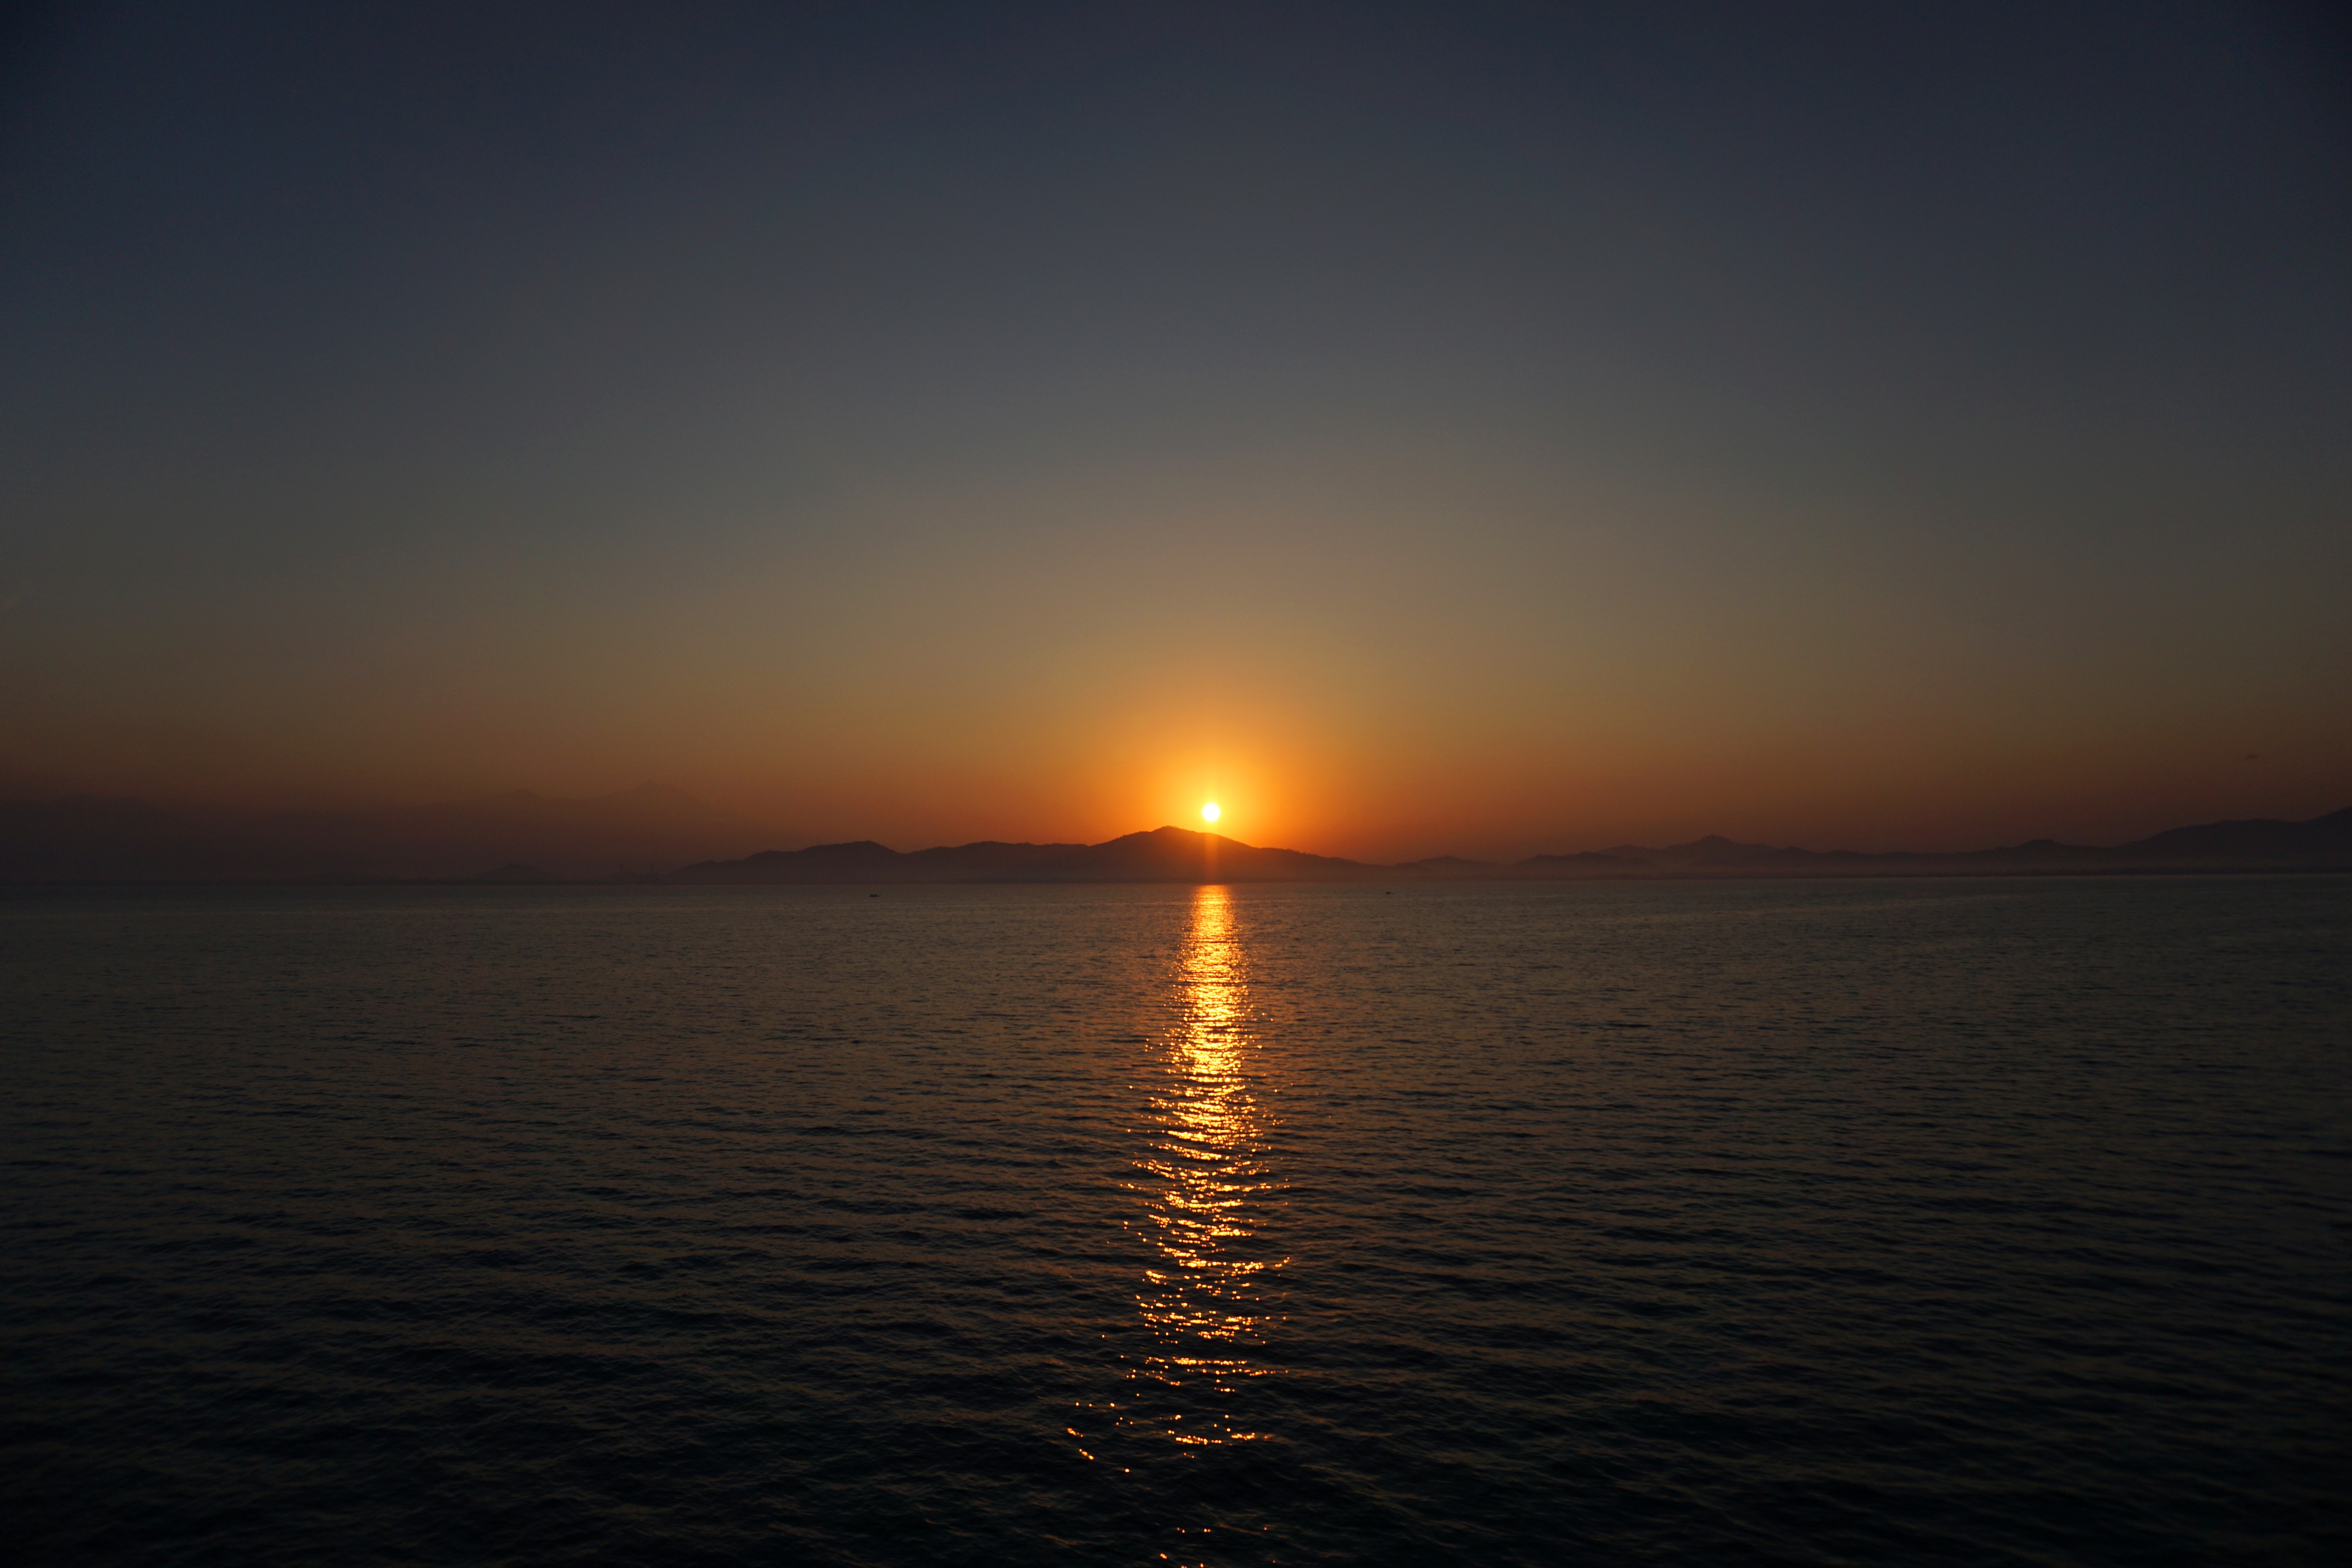
sea, coast, ocean, horizon, sun, sunrise, sunset, sunlight, morning, dawn, atmosphere, dusk, evening, afterglow